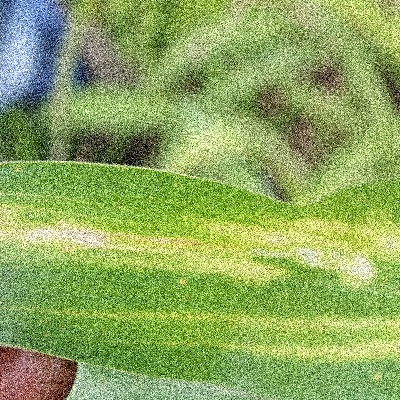
Label: Corn_(Maize)___Leaf_Spot